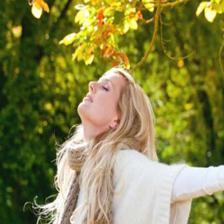
Image emotion (VAD): valence: 0.6, arousal: 0.0, dominance: 0.6
Candidate emotion words:
cool — valence: 0.77, arousal: 0.08, dominance: 0.562
hysterical — valence: -0.42, arousal: 0.884, dominance: -0.204
optimistic — valence: 0.958, arousal: 0.16, dominance: 0.642
dominant — valence: -0.188, arousal: 0.708, dominance: 0.786
Best matching emotion: optimistic